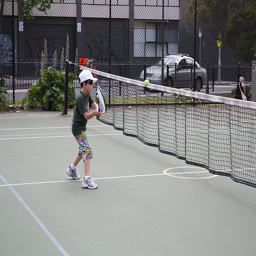
A young boy standing on a tennis court holding  a racquet.
a boy holding up a tennis racket on a tennis court
A young child is practicing tennis game on a cloudy day.
A Boy is holding a tennis racket outside
A little boy holding a racquet playing tennis.